United States v. Drayton

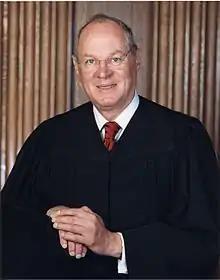
In his majority opinion, Justice Anthony Kennedy (pictured) emphasized that "in a society based on law, the concept of agreement and consent should be given a weight and dignity of its own".

Writing for a majority of the Court, Justice Anthony Kennedy held that Drayton and Brown were not seized and their consent to the search was voluntary. He explained that "[l]aw enforcement officers do not violate the Fourth Amendment's prohibition of unreasonable seizures merely by approaching individuals on the street or in other public places and putting questions to them if they are willing to listen". Additionally, Justice Kennedy emphasized that "[i]f a reasonable person would feel free to terminate the encounter, then he or she has not been seized". Citing the Court's analytic framework established in "Florida v. Bostick", Justice Kennedy concluded that a reasonable person would have felt free to "leav[e] the bus or otherwise terminat[e] the encounter". Justice Kennedy noted that the officers did not brandish weapons, they did not make "intimidating movements", they left the aisle clear, and they "spoke to passengers one by one and in a polite, quiet voice". He noted that "[i]t is beyond question that had this encounter occurred on the street, it would be constitutional", and the fact that the encounter occurred on a bus does not make it illegal.